EuroBasket 2009

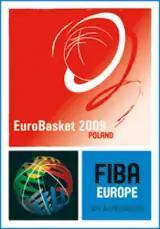

The 2009 FIBA European Championship, commonly called FIBA EuroBasket 2009, was the 36th FIBA EuroBasket regional basketball championship held by FIBA Europe. The tournament, which was hosted by Poland, began on 7 September and concluded with the final on 20 September 2009. The competition served as a qualification tournament for the 2010 FIBA World Championship in Turkey.